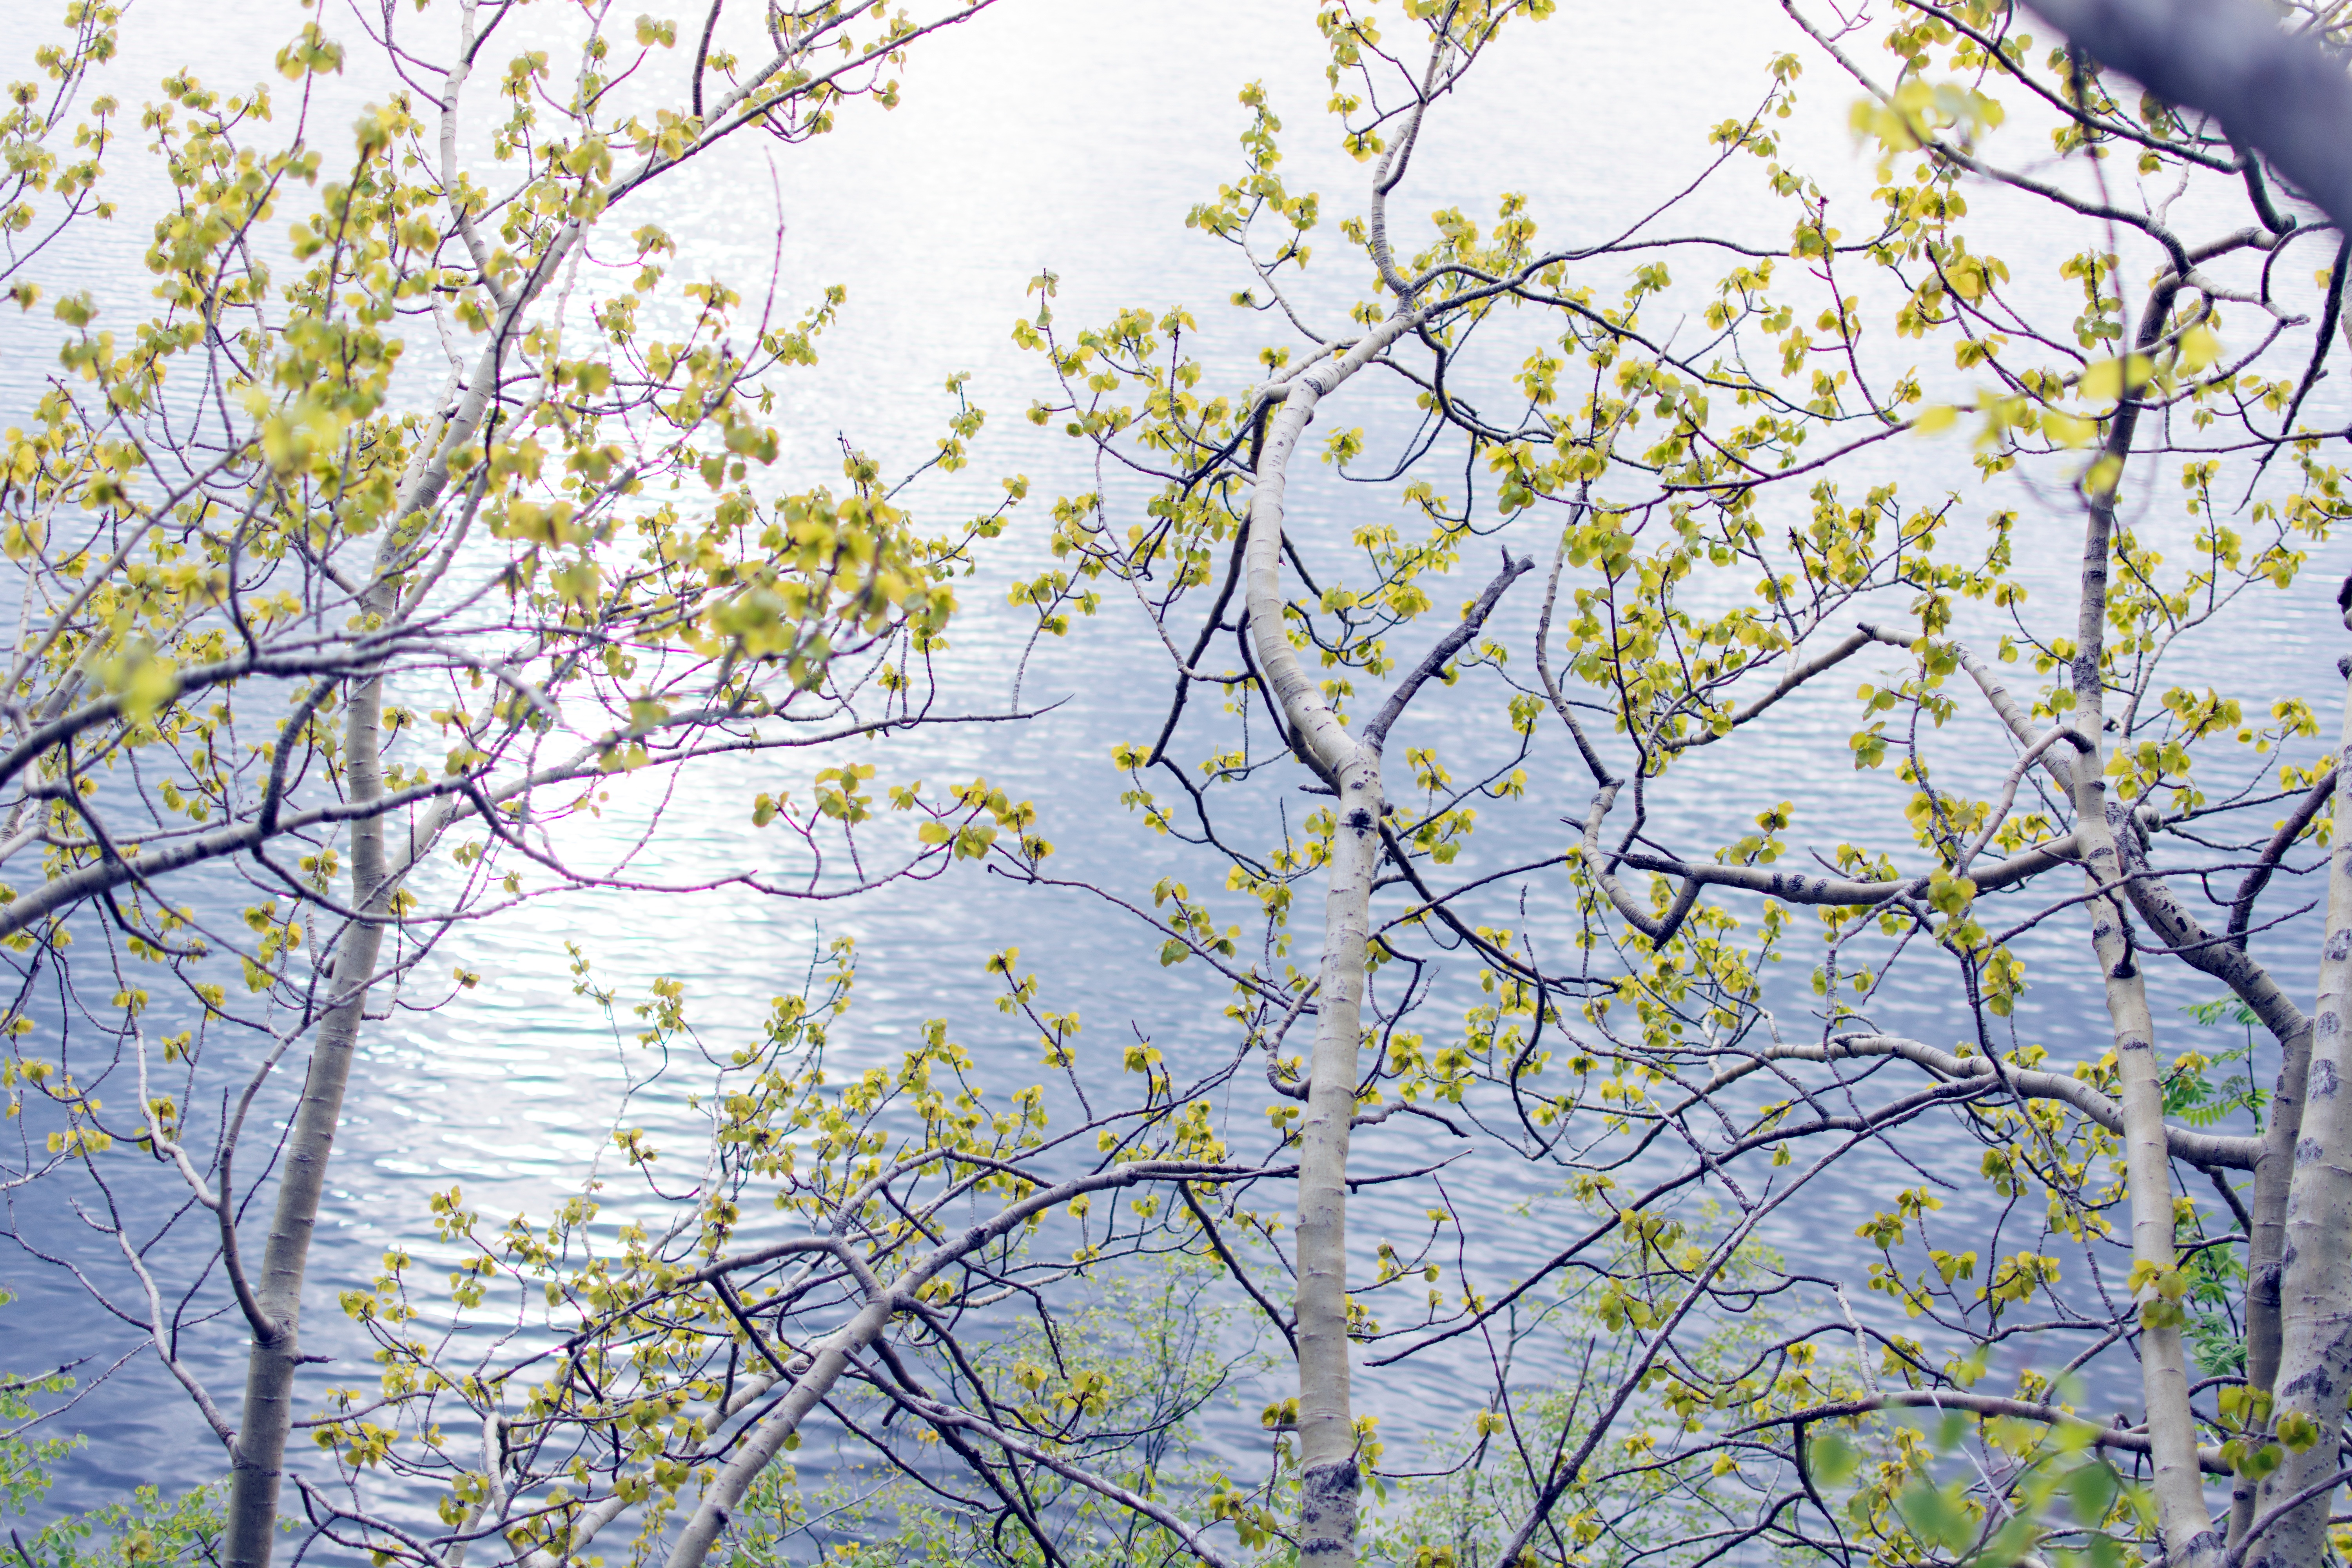
tree, branch, blossom, plant, sunlight, leaf, flower, spring, birch, autumn, botany, flora, woodland, flowering plant, woody plant, land plant